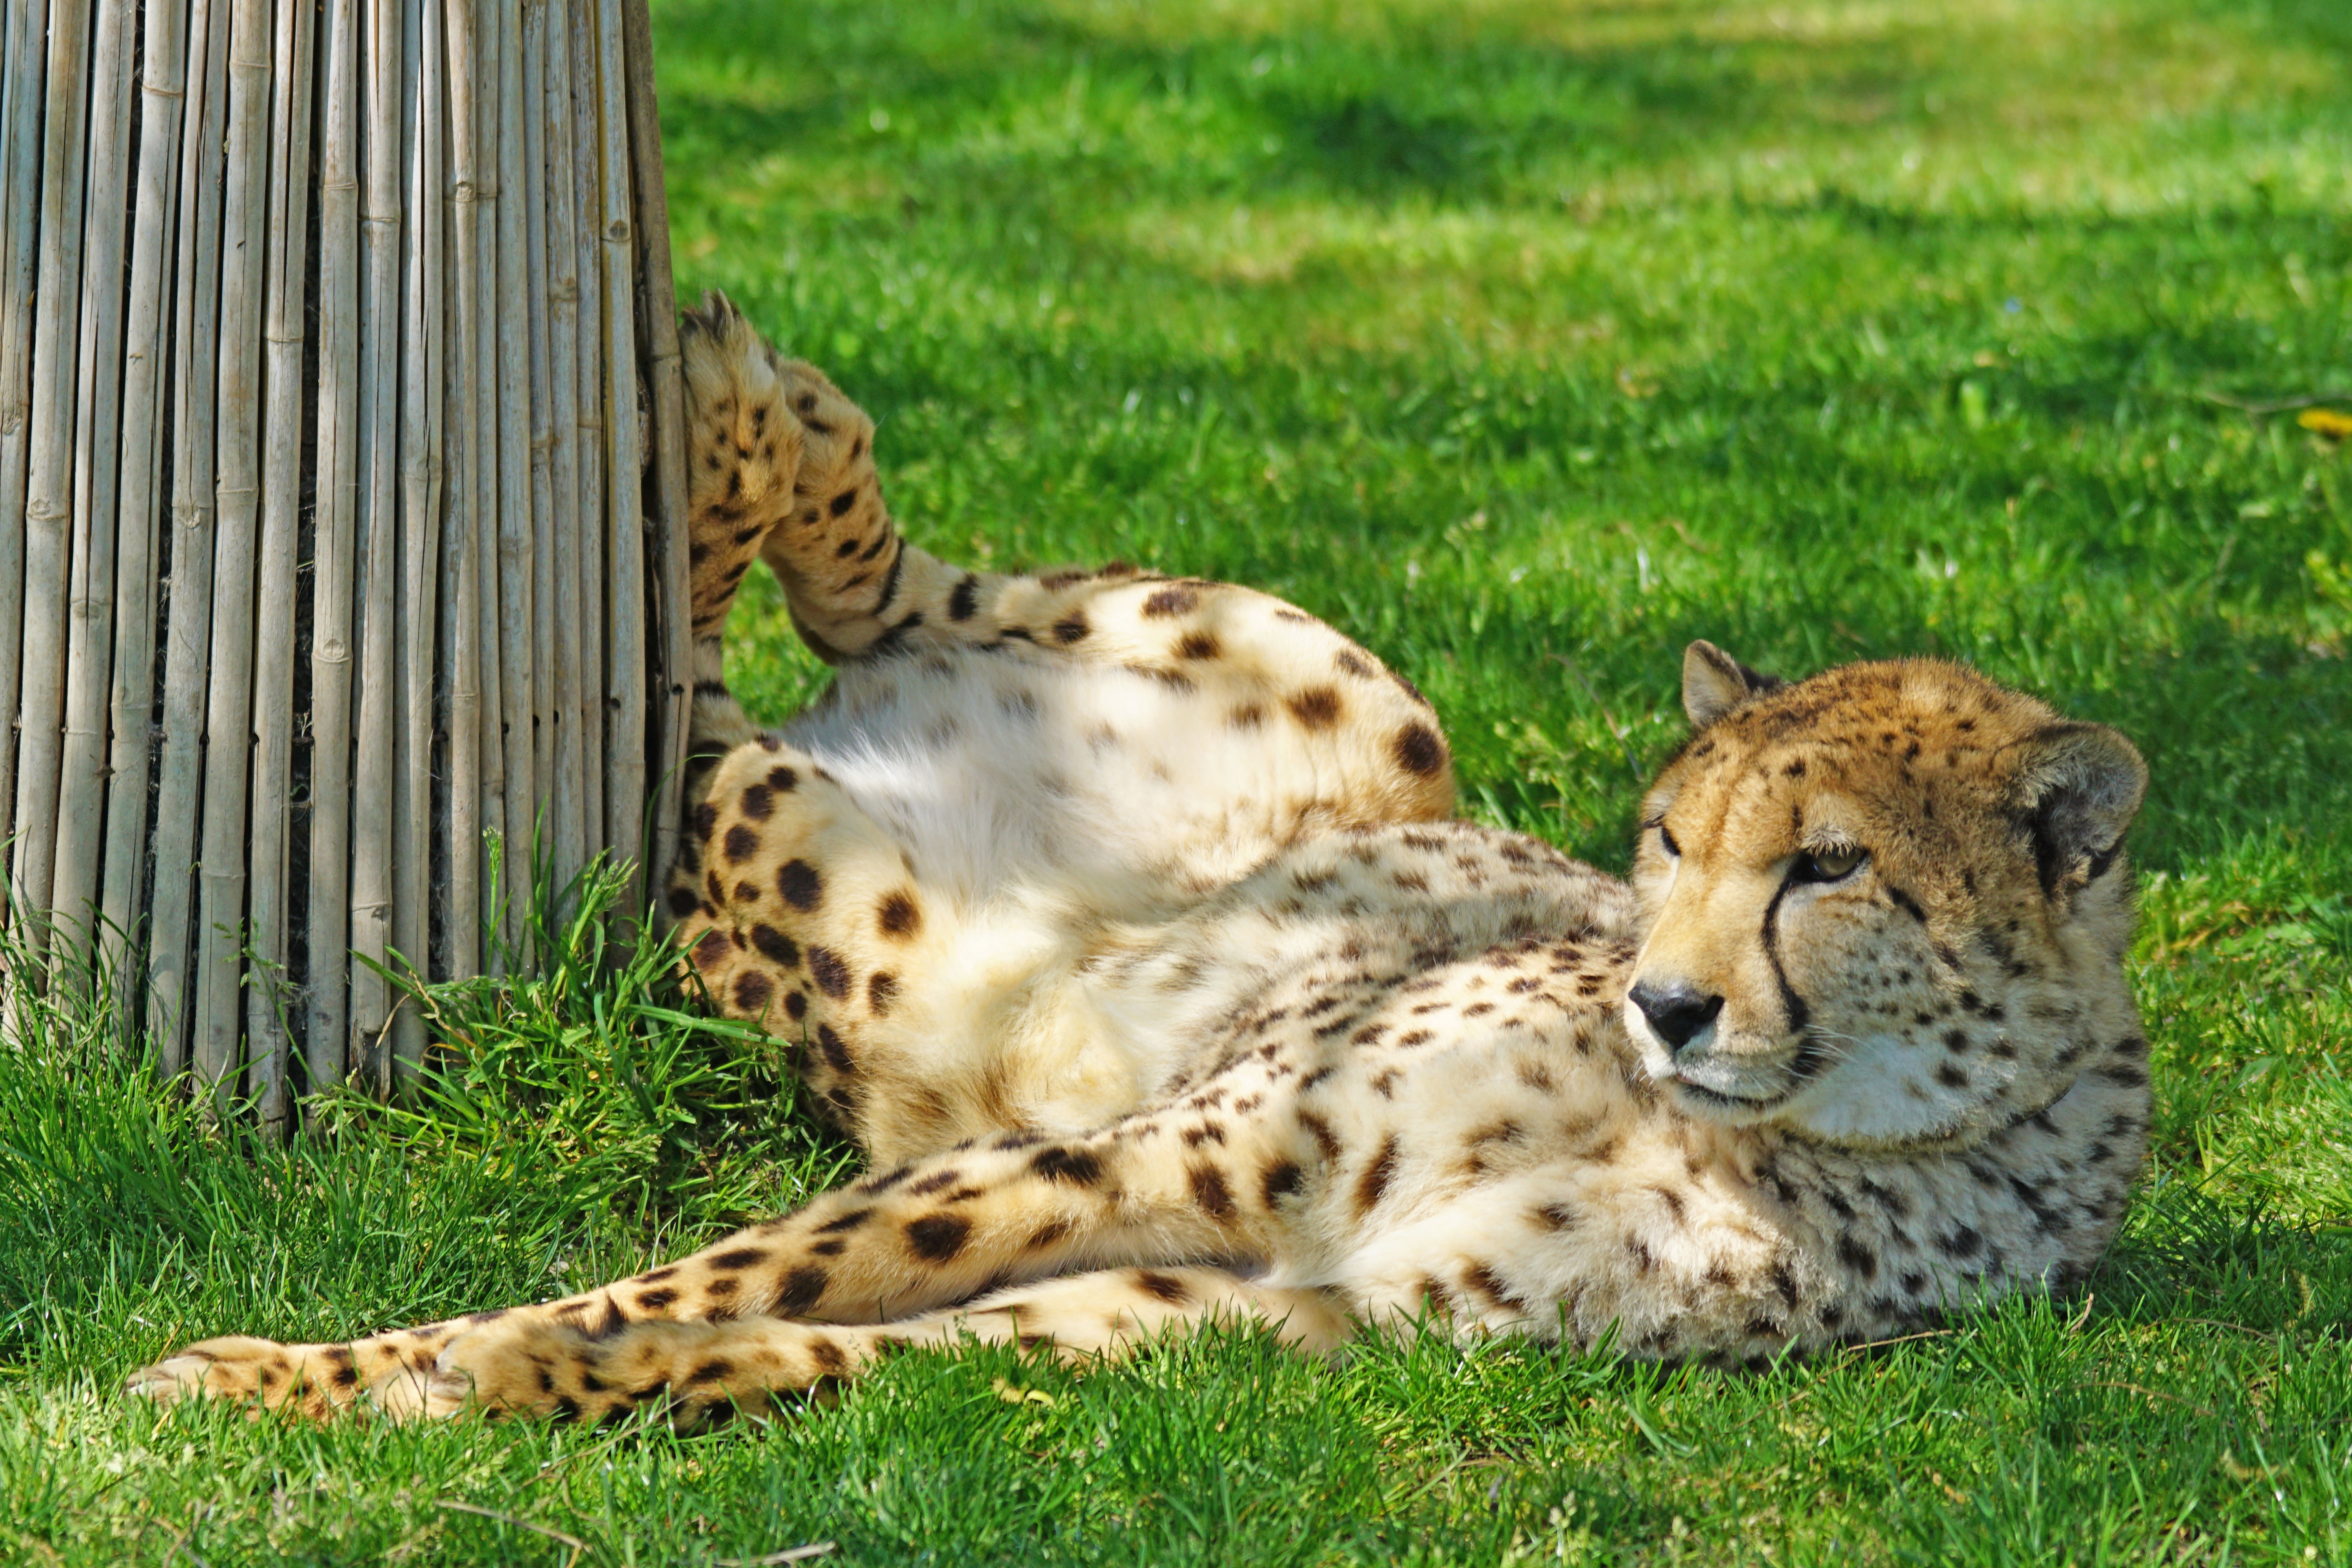
wildlife, zoo, mammal, predator, fauna, savanna, cheetah, vertebrate, jaguar, safari, big cats, cat like mammal